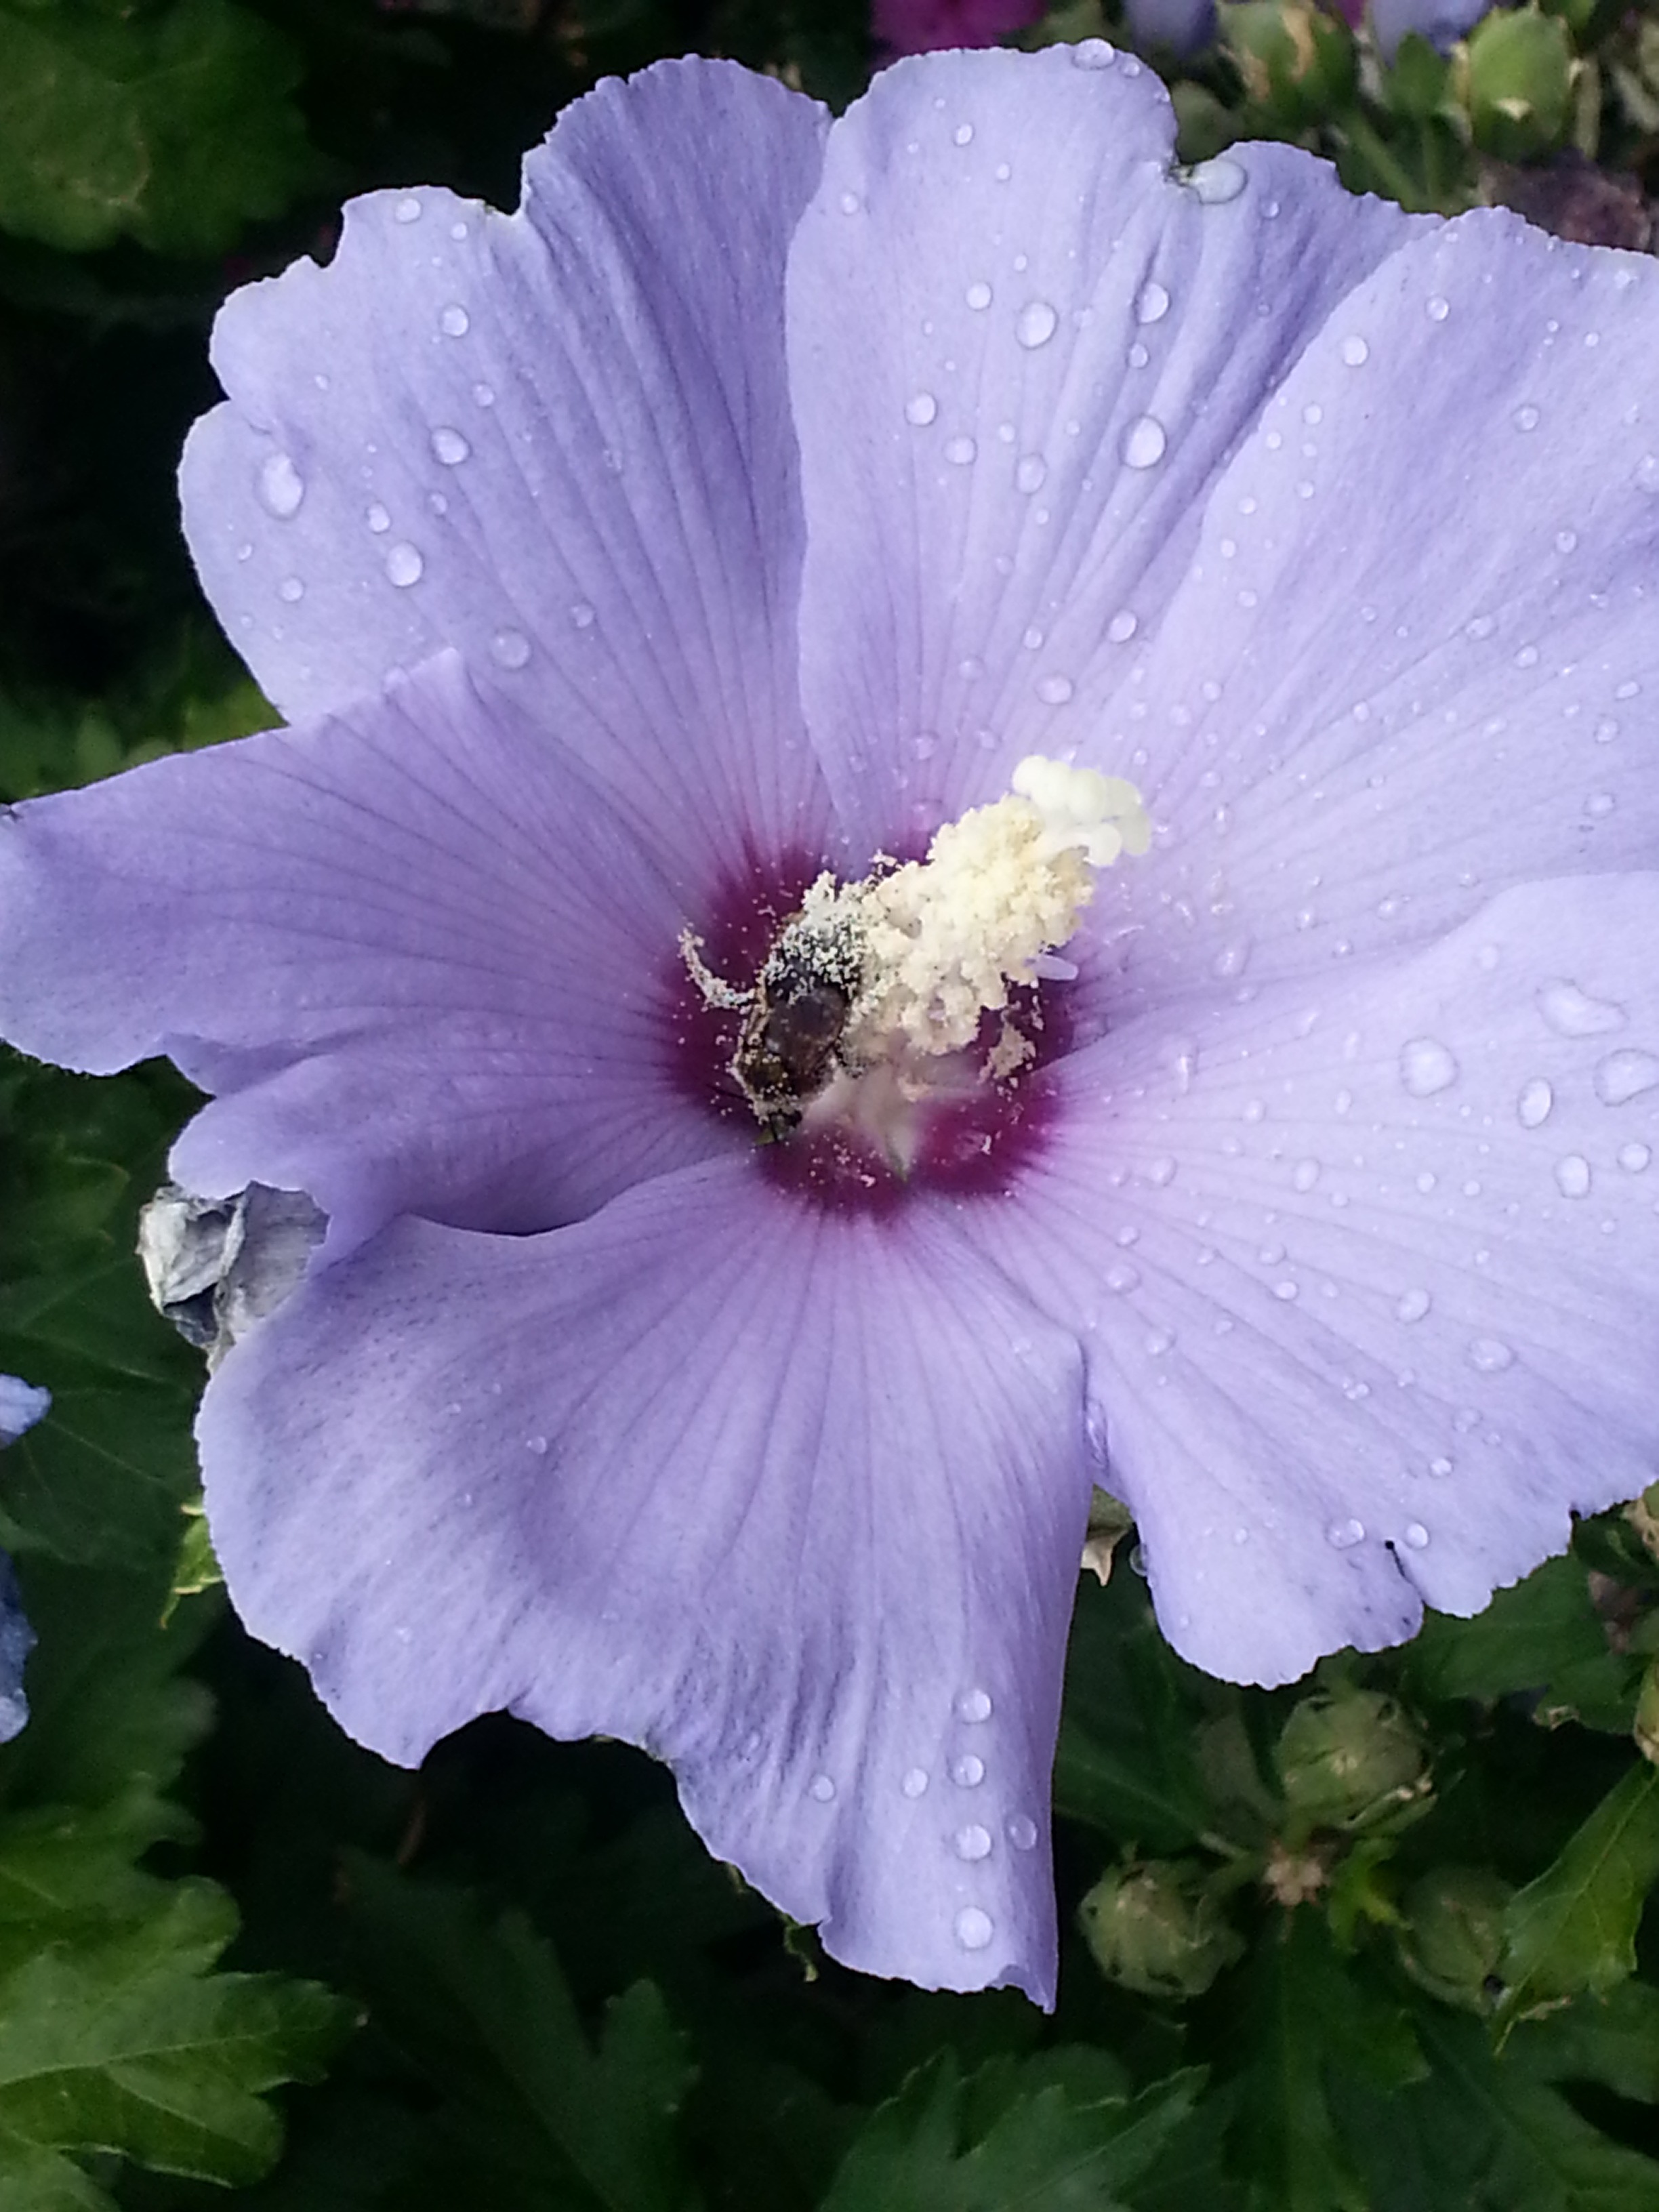
water, nature, blossom, dew, plant, white, flower, purple, petal, wet, green, fresh, botany, blooming, pink, flora, plants, flowers, leaves, rainy, droplets, petals, decorative, blossoms, fleurs, drops, ornamental, delicate, hibiscus, blooms, flowering, malvales, hollyhocks, macro photography, green background, flowering plant, annual plant, land plant